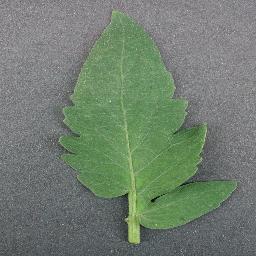
Label: Tomato___healthy